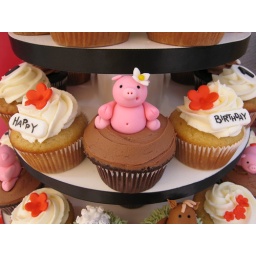
Girly fondant pig not too sure about sitting in the chocolate mud :)